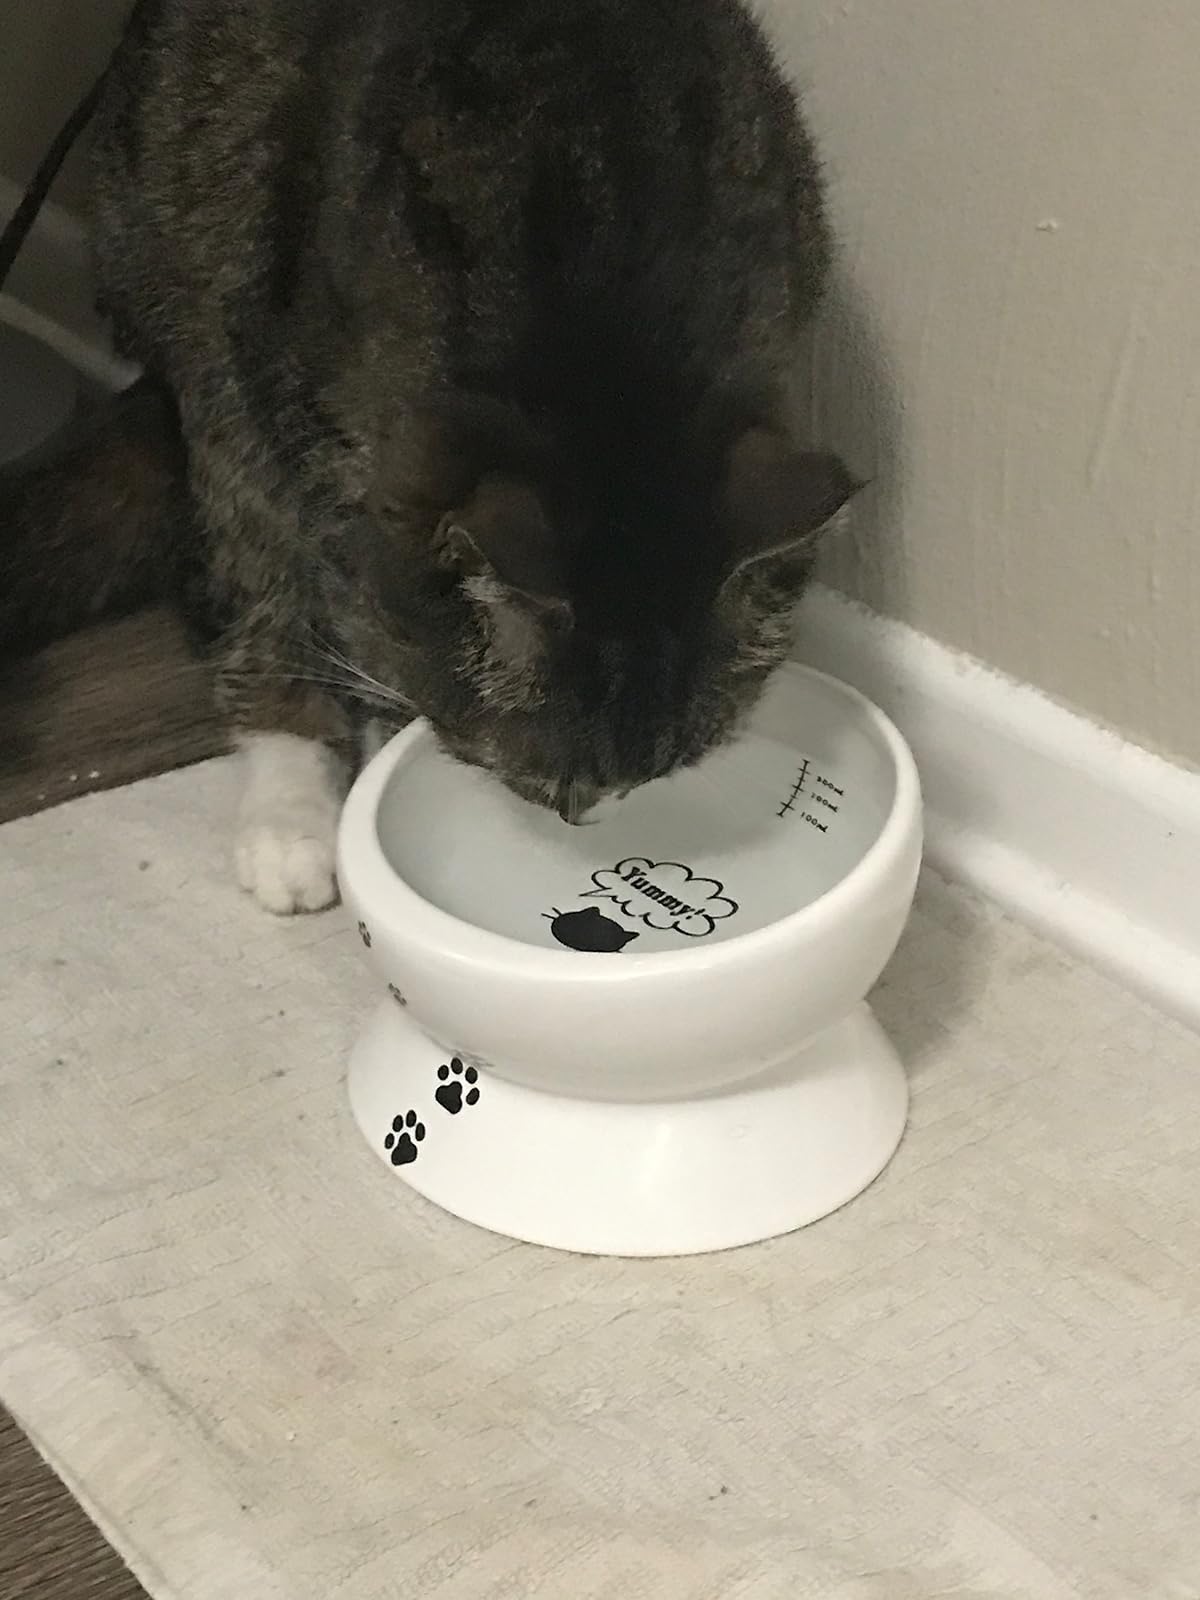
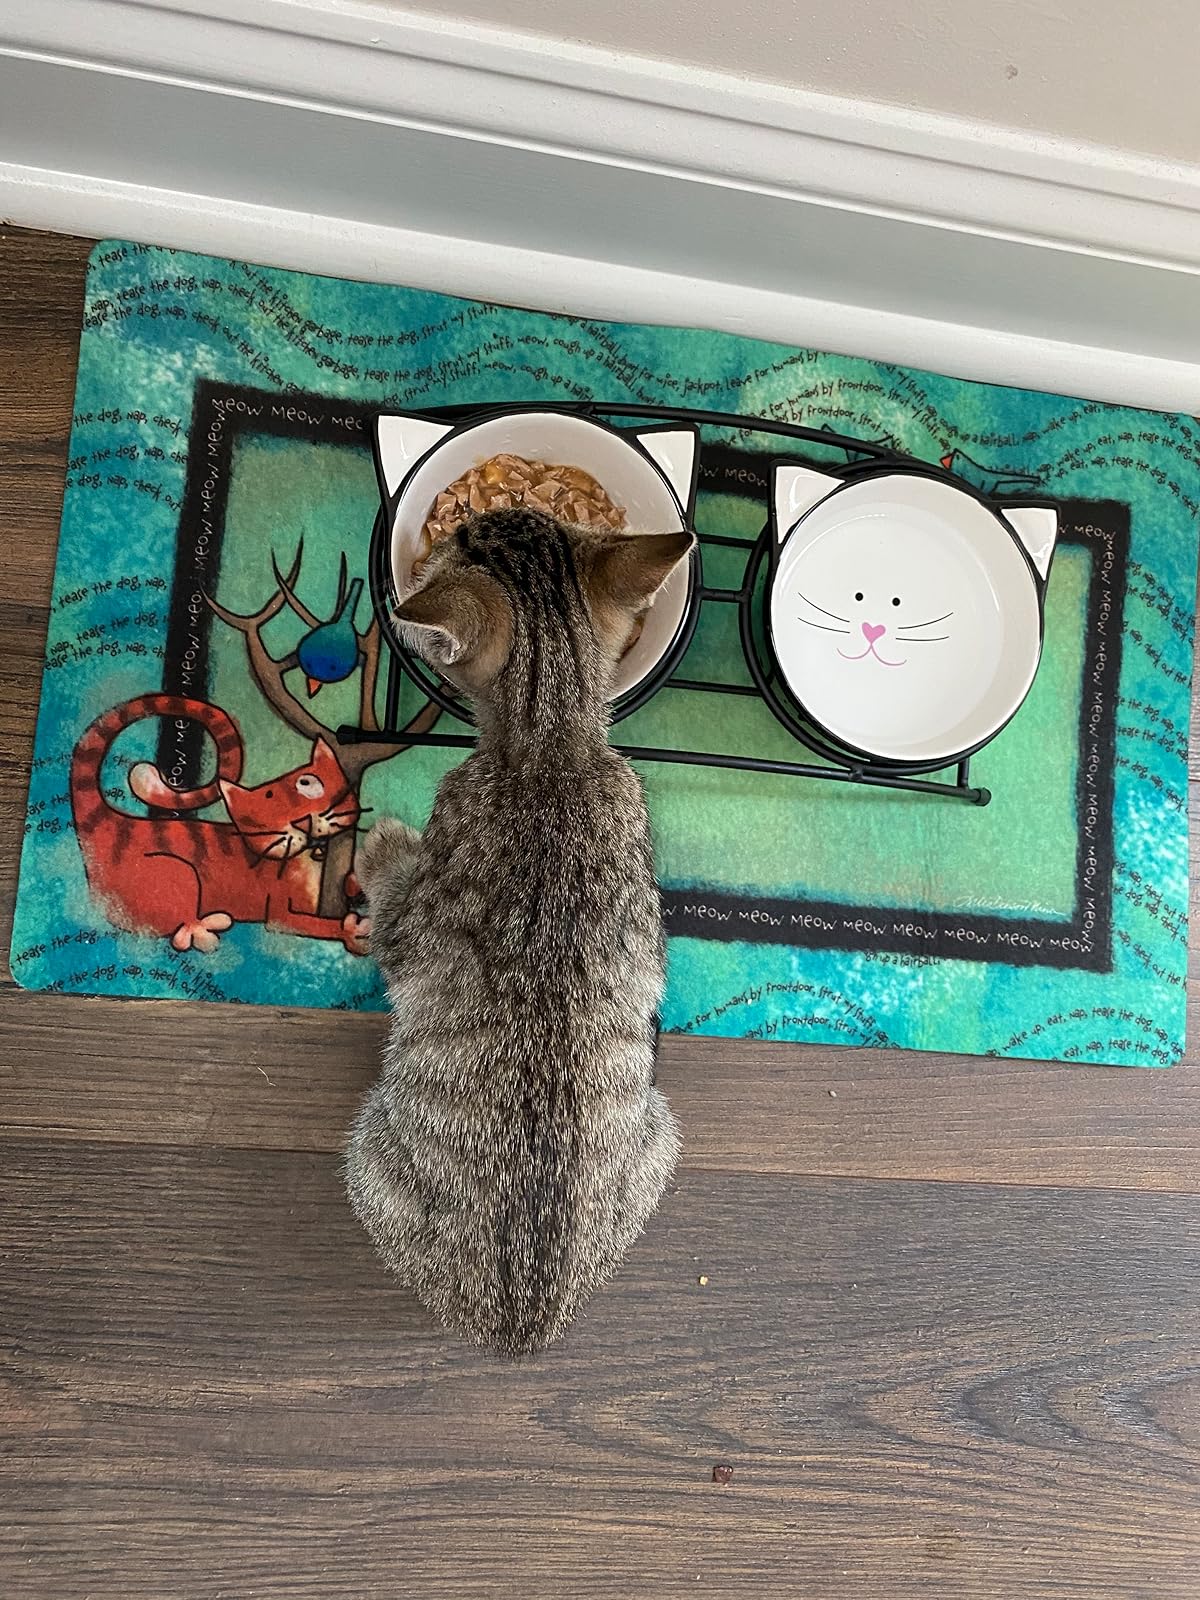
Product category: items_bowl
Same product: no